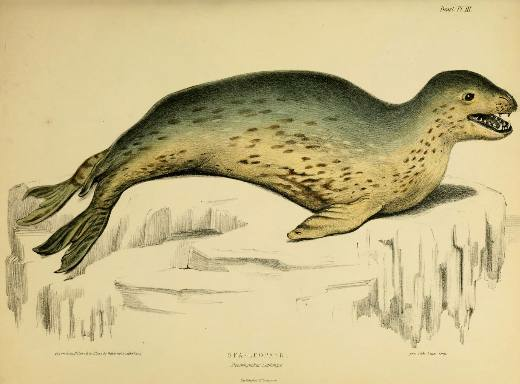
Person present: No